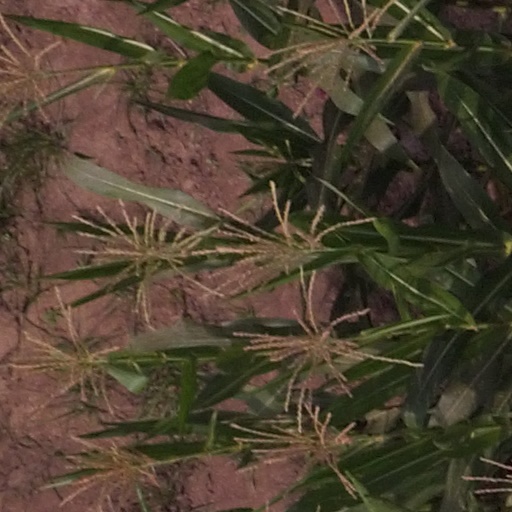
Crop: maize; corn